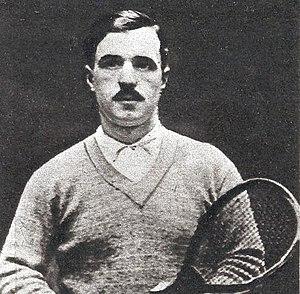
Pierre Etchebaster en 1928.
Pierre Etchebaster est un joueur de paume né le 8 décembre 1893 à Saint-Jean-de-Luz et mort le 24 mars 1980 à Saint-Jean-de-Luz. Il a gagné huit titres de champions du monde.